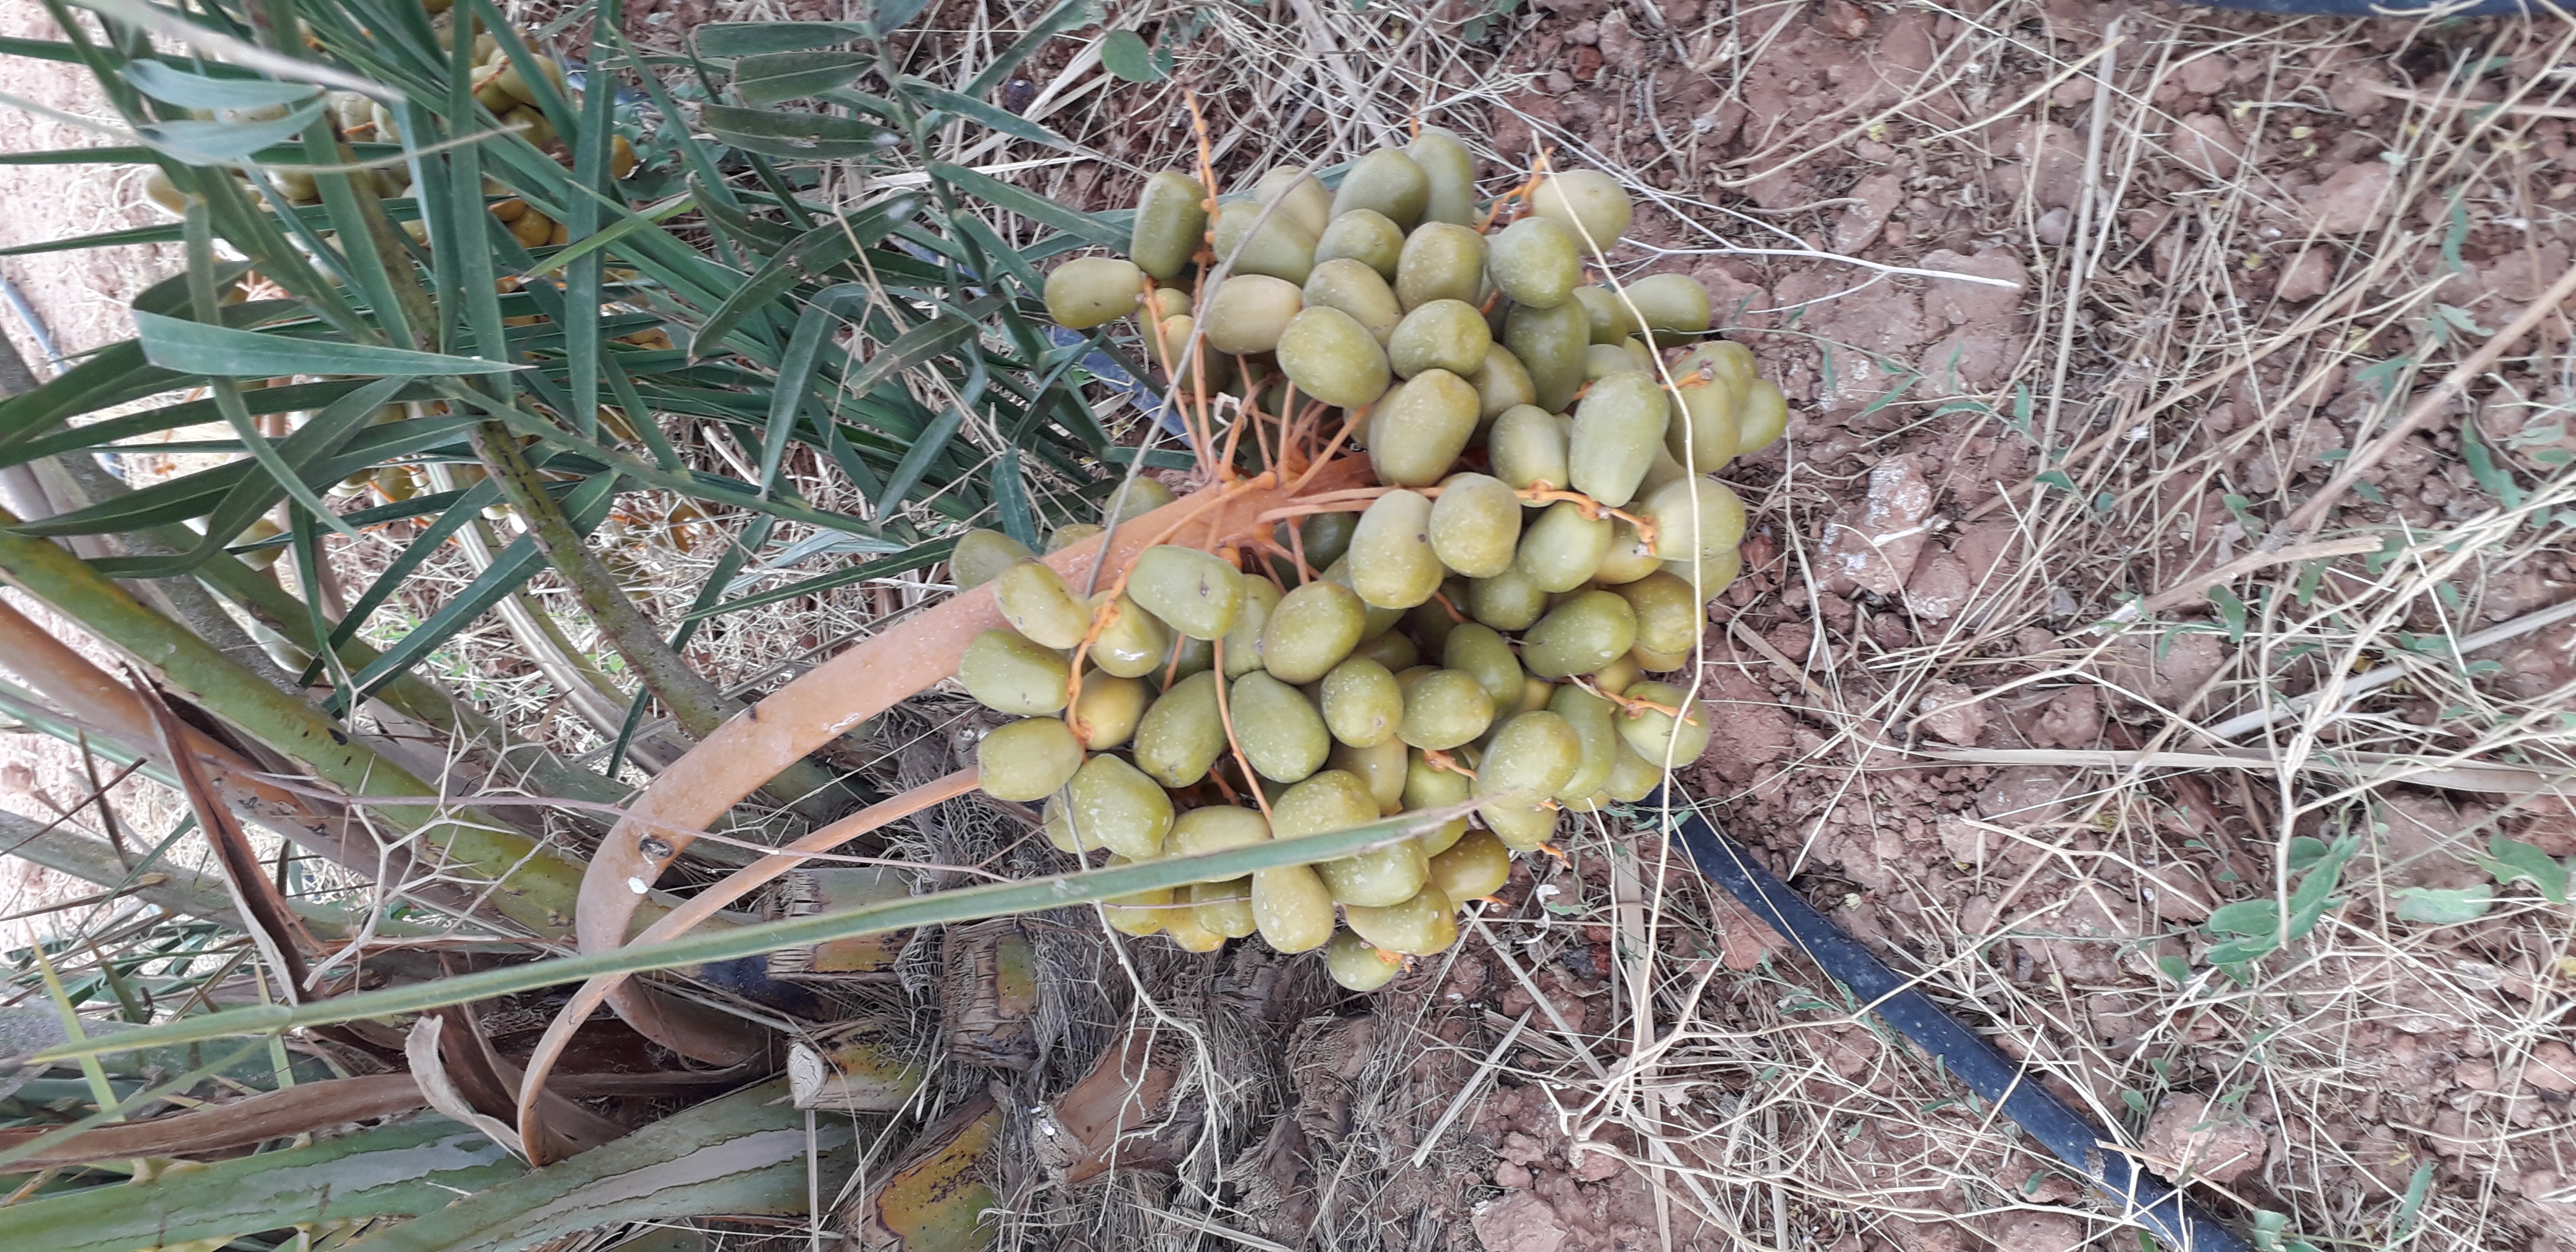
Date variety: Boufagous